Chicago Board of Trade Building

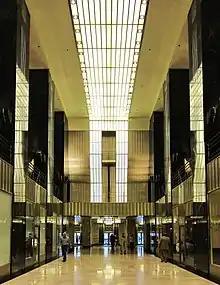
Lobby of the building

In 1980, the owners added a 23-story expansion to the south side of the building. It was topped by an octagonal ornament shaped similarly to the terraced trading pits and was designed in a postmodern style by Helmut Jahn. Colored black and silver, with a sunlit atrium on the 12th floor facing the south wall of the older structure, the annex provided a four-story granite lined agricultural trading floor, then the world's largest at . Even as the Sydney Futures Exchange and other markets were ceasing outcry trading, Mayor Richard M. Daley led the groundbreaking on January 17, 1995, for additional expansion into a five-story building to the east designed by architects Fujikawa Johnson and structural engineers TT-CBM. When opened in 1997, the $175 million structure would add of trading space and for a period again would house the world's largest trading floor. It was nicknamed the "Arboretum" by some in reference to expansion supporter CBOT Chairman Patrick H. Arbor. The expansion included price boards long and supported 12,000 computers, 6,000 voice devices, and 2,000 video devices requiring of cable.